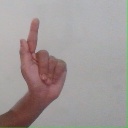
अक्षर: ळ